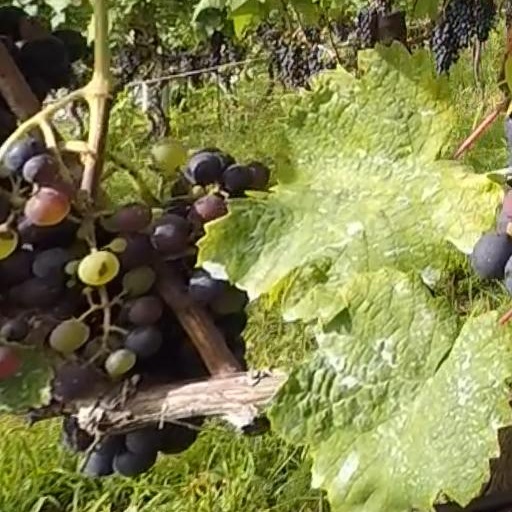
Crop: grape